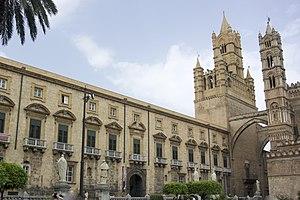
Palais archiépiscopal actuel musée diocésain-collection d'art lithurgique et oeuvres de la Cathédrale attenante.